Cathole

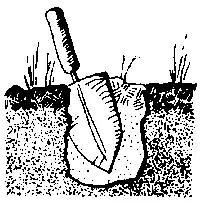
Image of a cathole

A cathole or cat hole or sometimes pighole is a pit for human feces. Catholes are frequently used for the purpose of disposing of bowel movements or waste water (such as the water from cleaning the kitchen dishes) by hikers and others engaging in outdoor recreation.